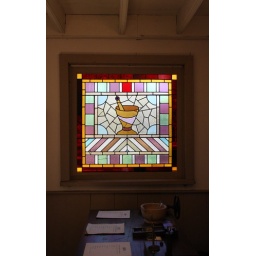
Stained glass window in the pharmacy at westfield heritage village